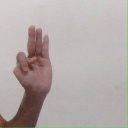
अक्षर: भ